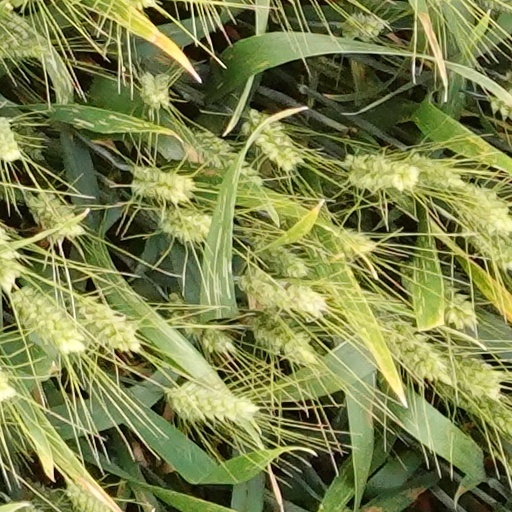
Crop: wheat